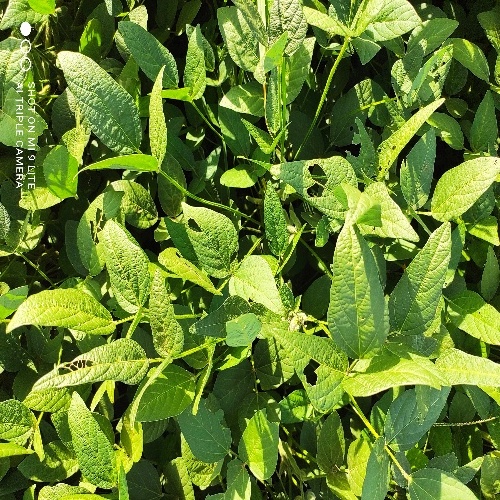
Label: Caterpillar